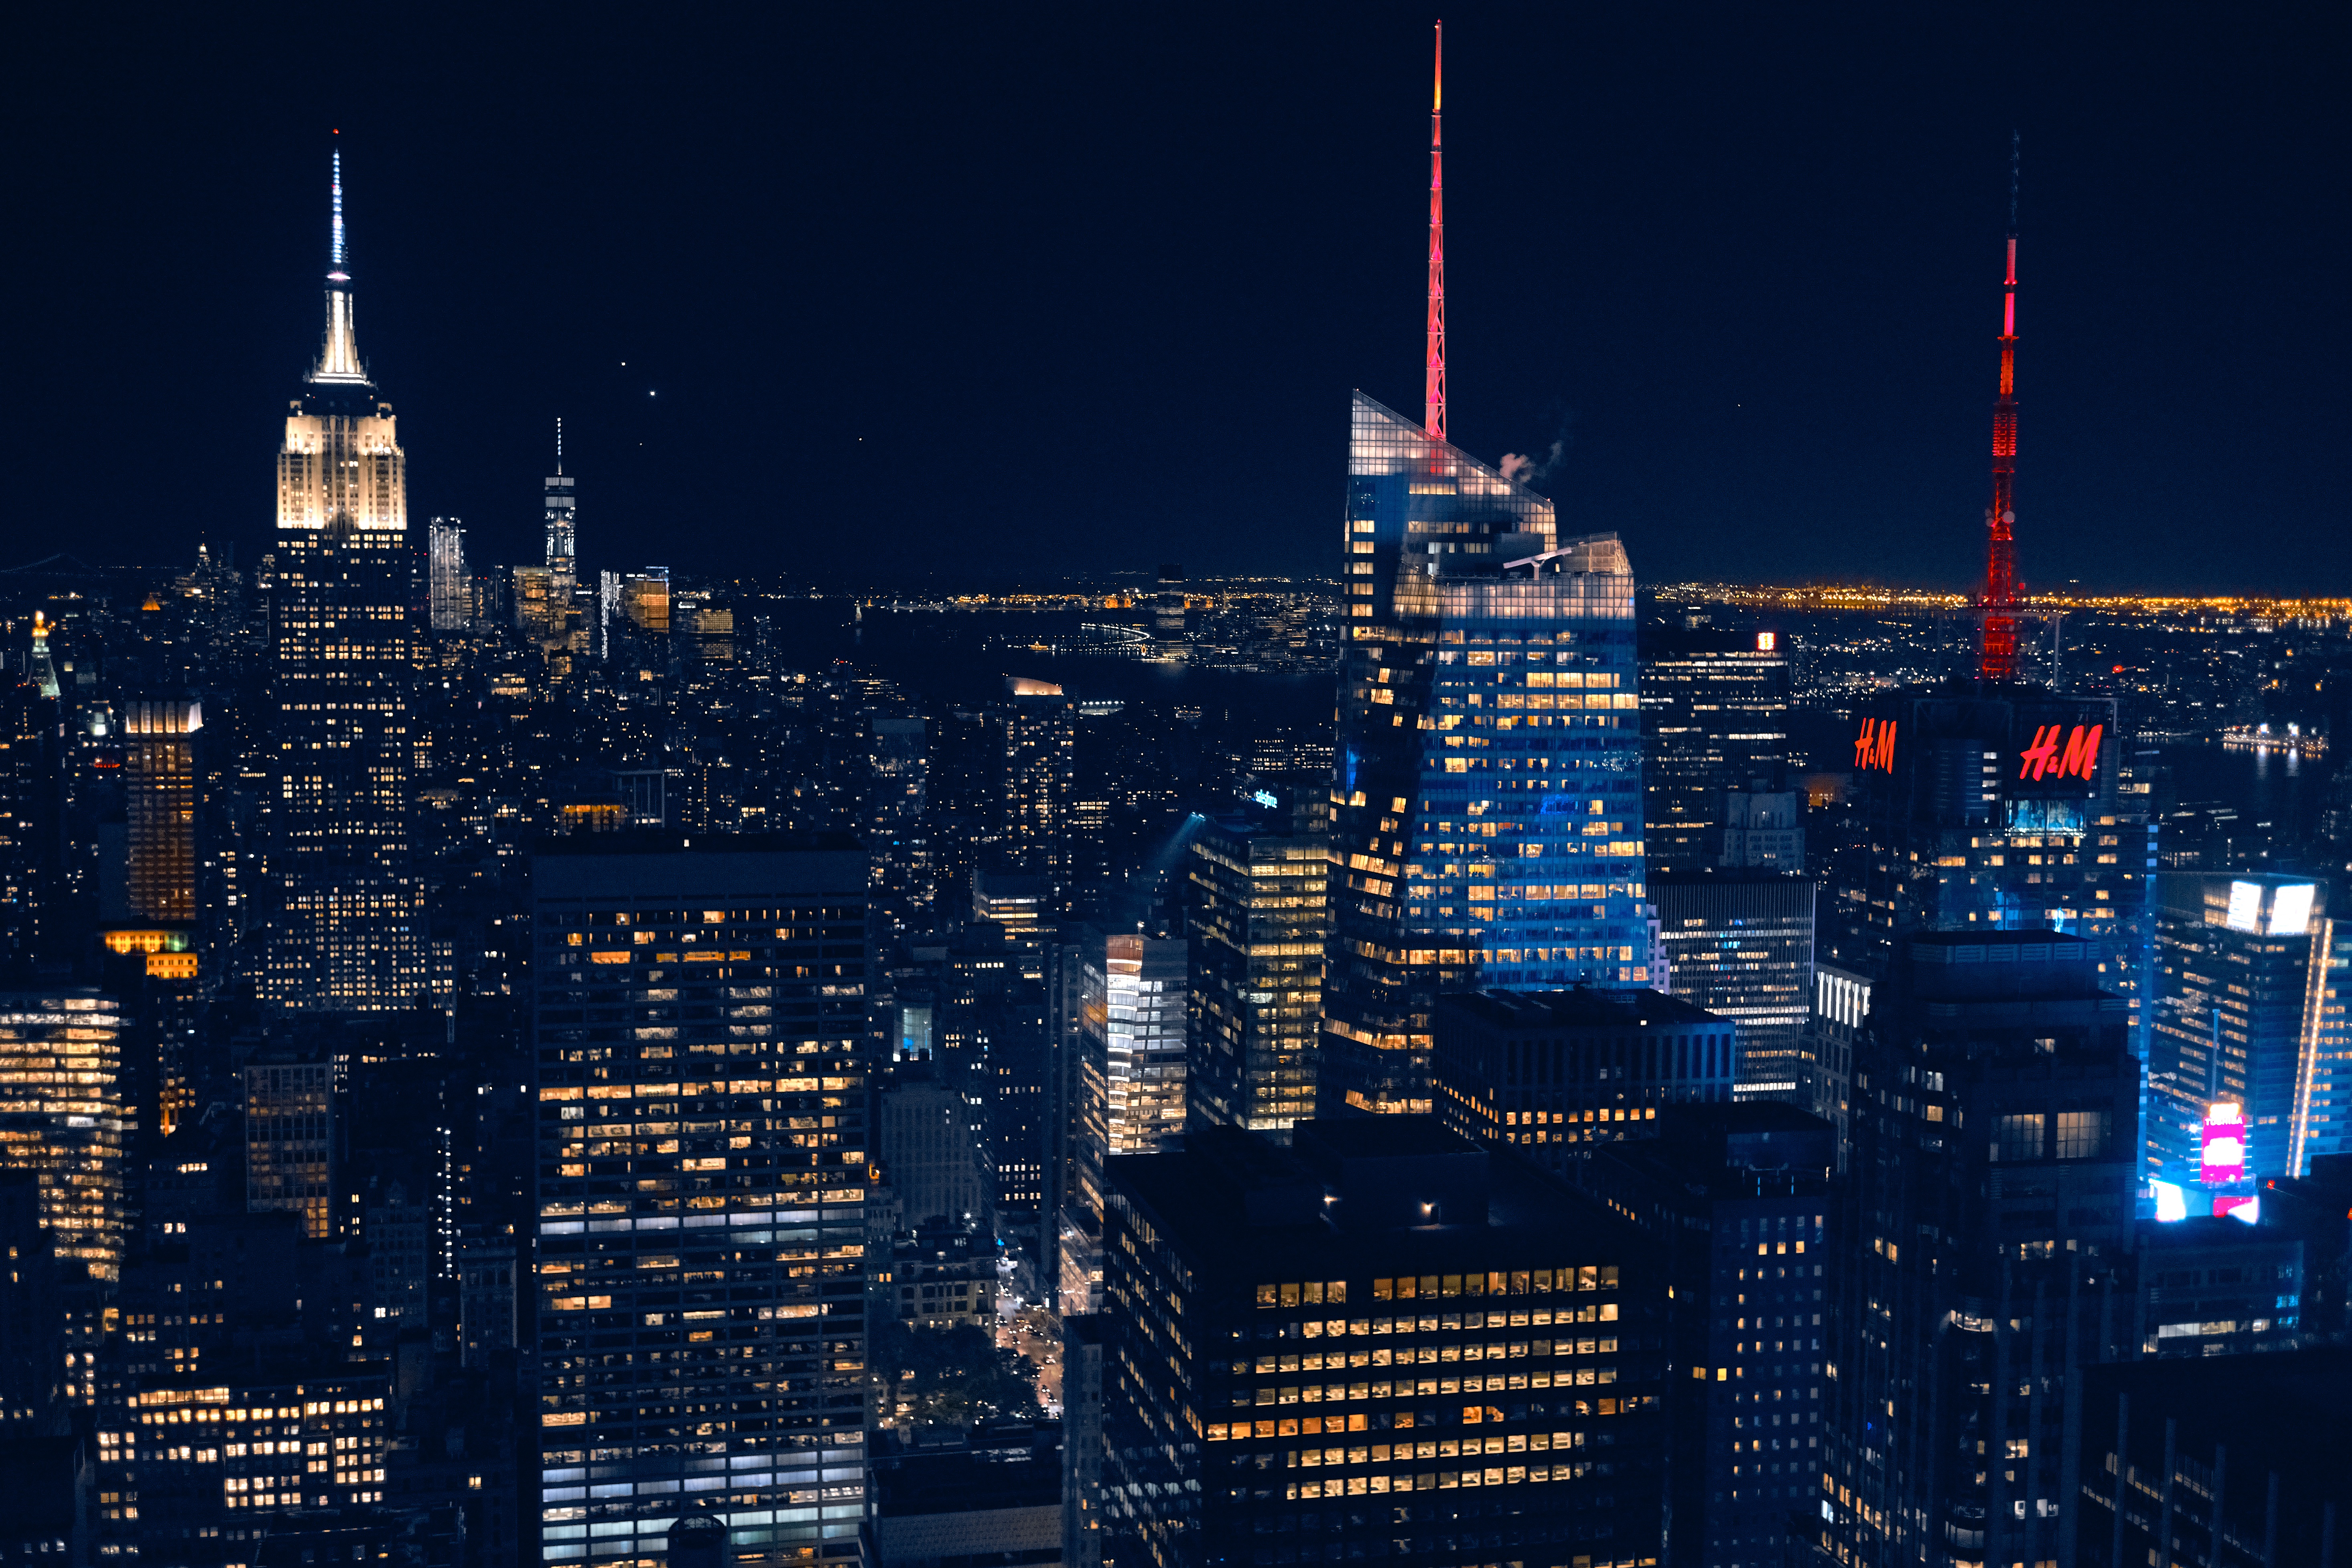
horizon, skyline, night, city, skyscraper, cityscape, downtown, dusk, evening, reflection, tower, landmark, tower block, metropolis, aerial photography, urban area, human settlement, atmosphere of earth, metropolitan area